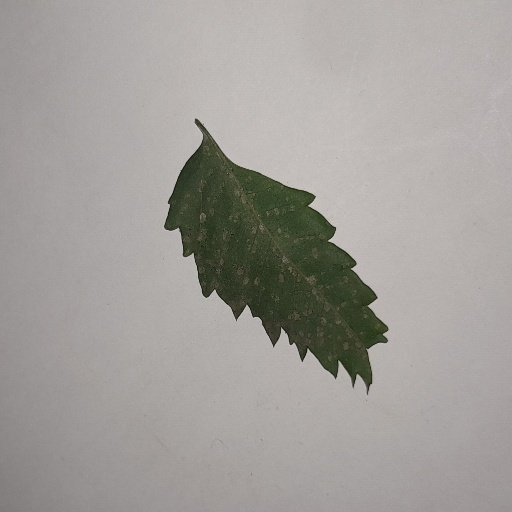
Species: Neem
Leaf condition: Powdery Mildew